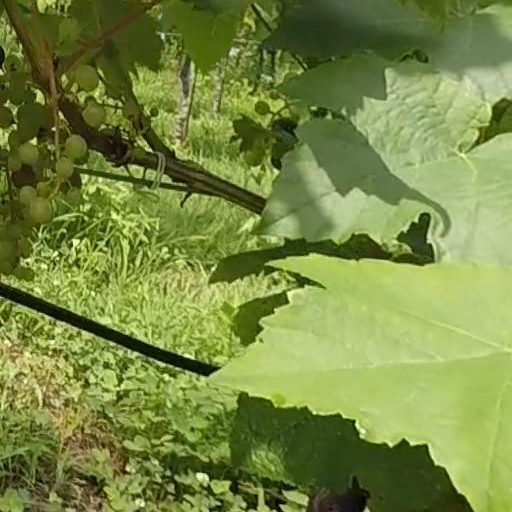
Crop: grape